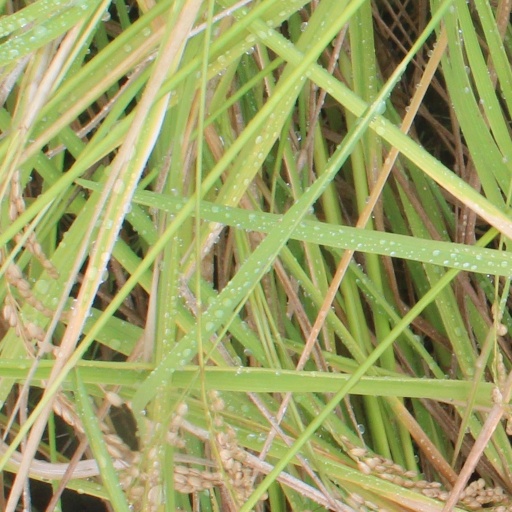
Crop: rice